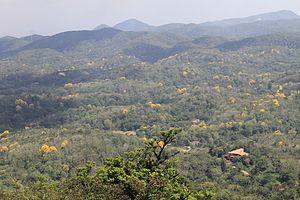
Handroanthus serratifolius, est une espèce d'arbre appartenant à la famille du Calebassier, communément appelée ébénier de Guyane en français, Ipé sur les marchés internationaux, ou plus souvent ébène verte, ébène soufré en créole guyanais, Guinaati, Guinaati kiabici, Betha-bara, tayɨ, kwik, arawone en Guyane, Groenhart en hollandais du Suriname, Hakia, Iron wood au Guyana, Ipê, ipê-amarelo, Pau d'arco au Brésil, Greenheart en anglais, ou ailleurs Yellow lapacho, Lapacho negro, Guayacan, Canaguate, Polvillo, Acapro, Tahuari negro, Puy, Yellow poui, Yellow ipe ou Pau d'arco amarelo. Comme plusieurs espèces du genre Handroanthus, son bois est apprécié.